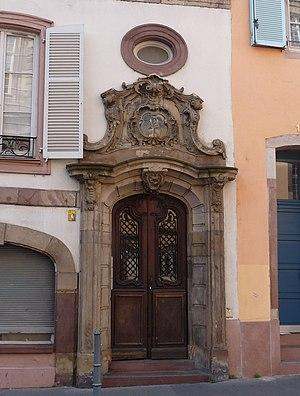
Maison de Strasbourg (12, rue de la Râpe) où Cagliostro vécut de 1780 à 1783, dite ""Maison de Cagliostro"". Portail rococo."
La maison Williame est un monument historique situé à Strasbourg, dans le département français du Bas-Rhin.
Ce tableau présente la liste de tous les monuments historiques de Strasbourg, classés ou inscrits.
Giuseppe Balsamo, dit Alessandro, comte de Cagliostro, est un aventurier italien, né à Palerme en Sicile le 2 juin 1743 et mort dans la prison pontificale de San Leo, près d'Urbino dans les Marches, le 26 août 1795.